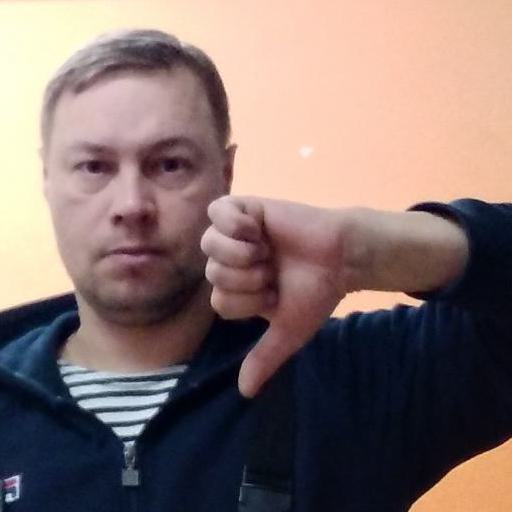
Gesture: dislike